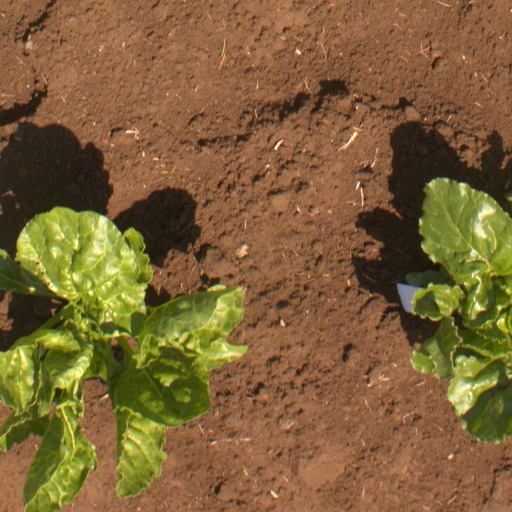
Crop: sugar beet